Jaane Pehchaane Se... Ye Ajnabbi

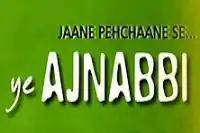

Jaane Pehchaane Se... Ye Ajnabbi is an Indian television show that premiered on Star One on 19 October 2009 and ended on 17 September 2010.